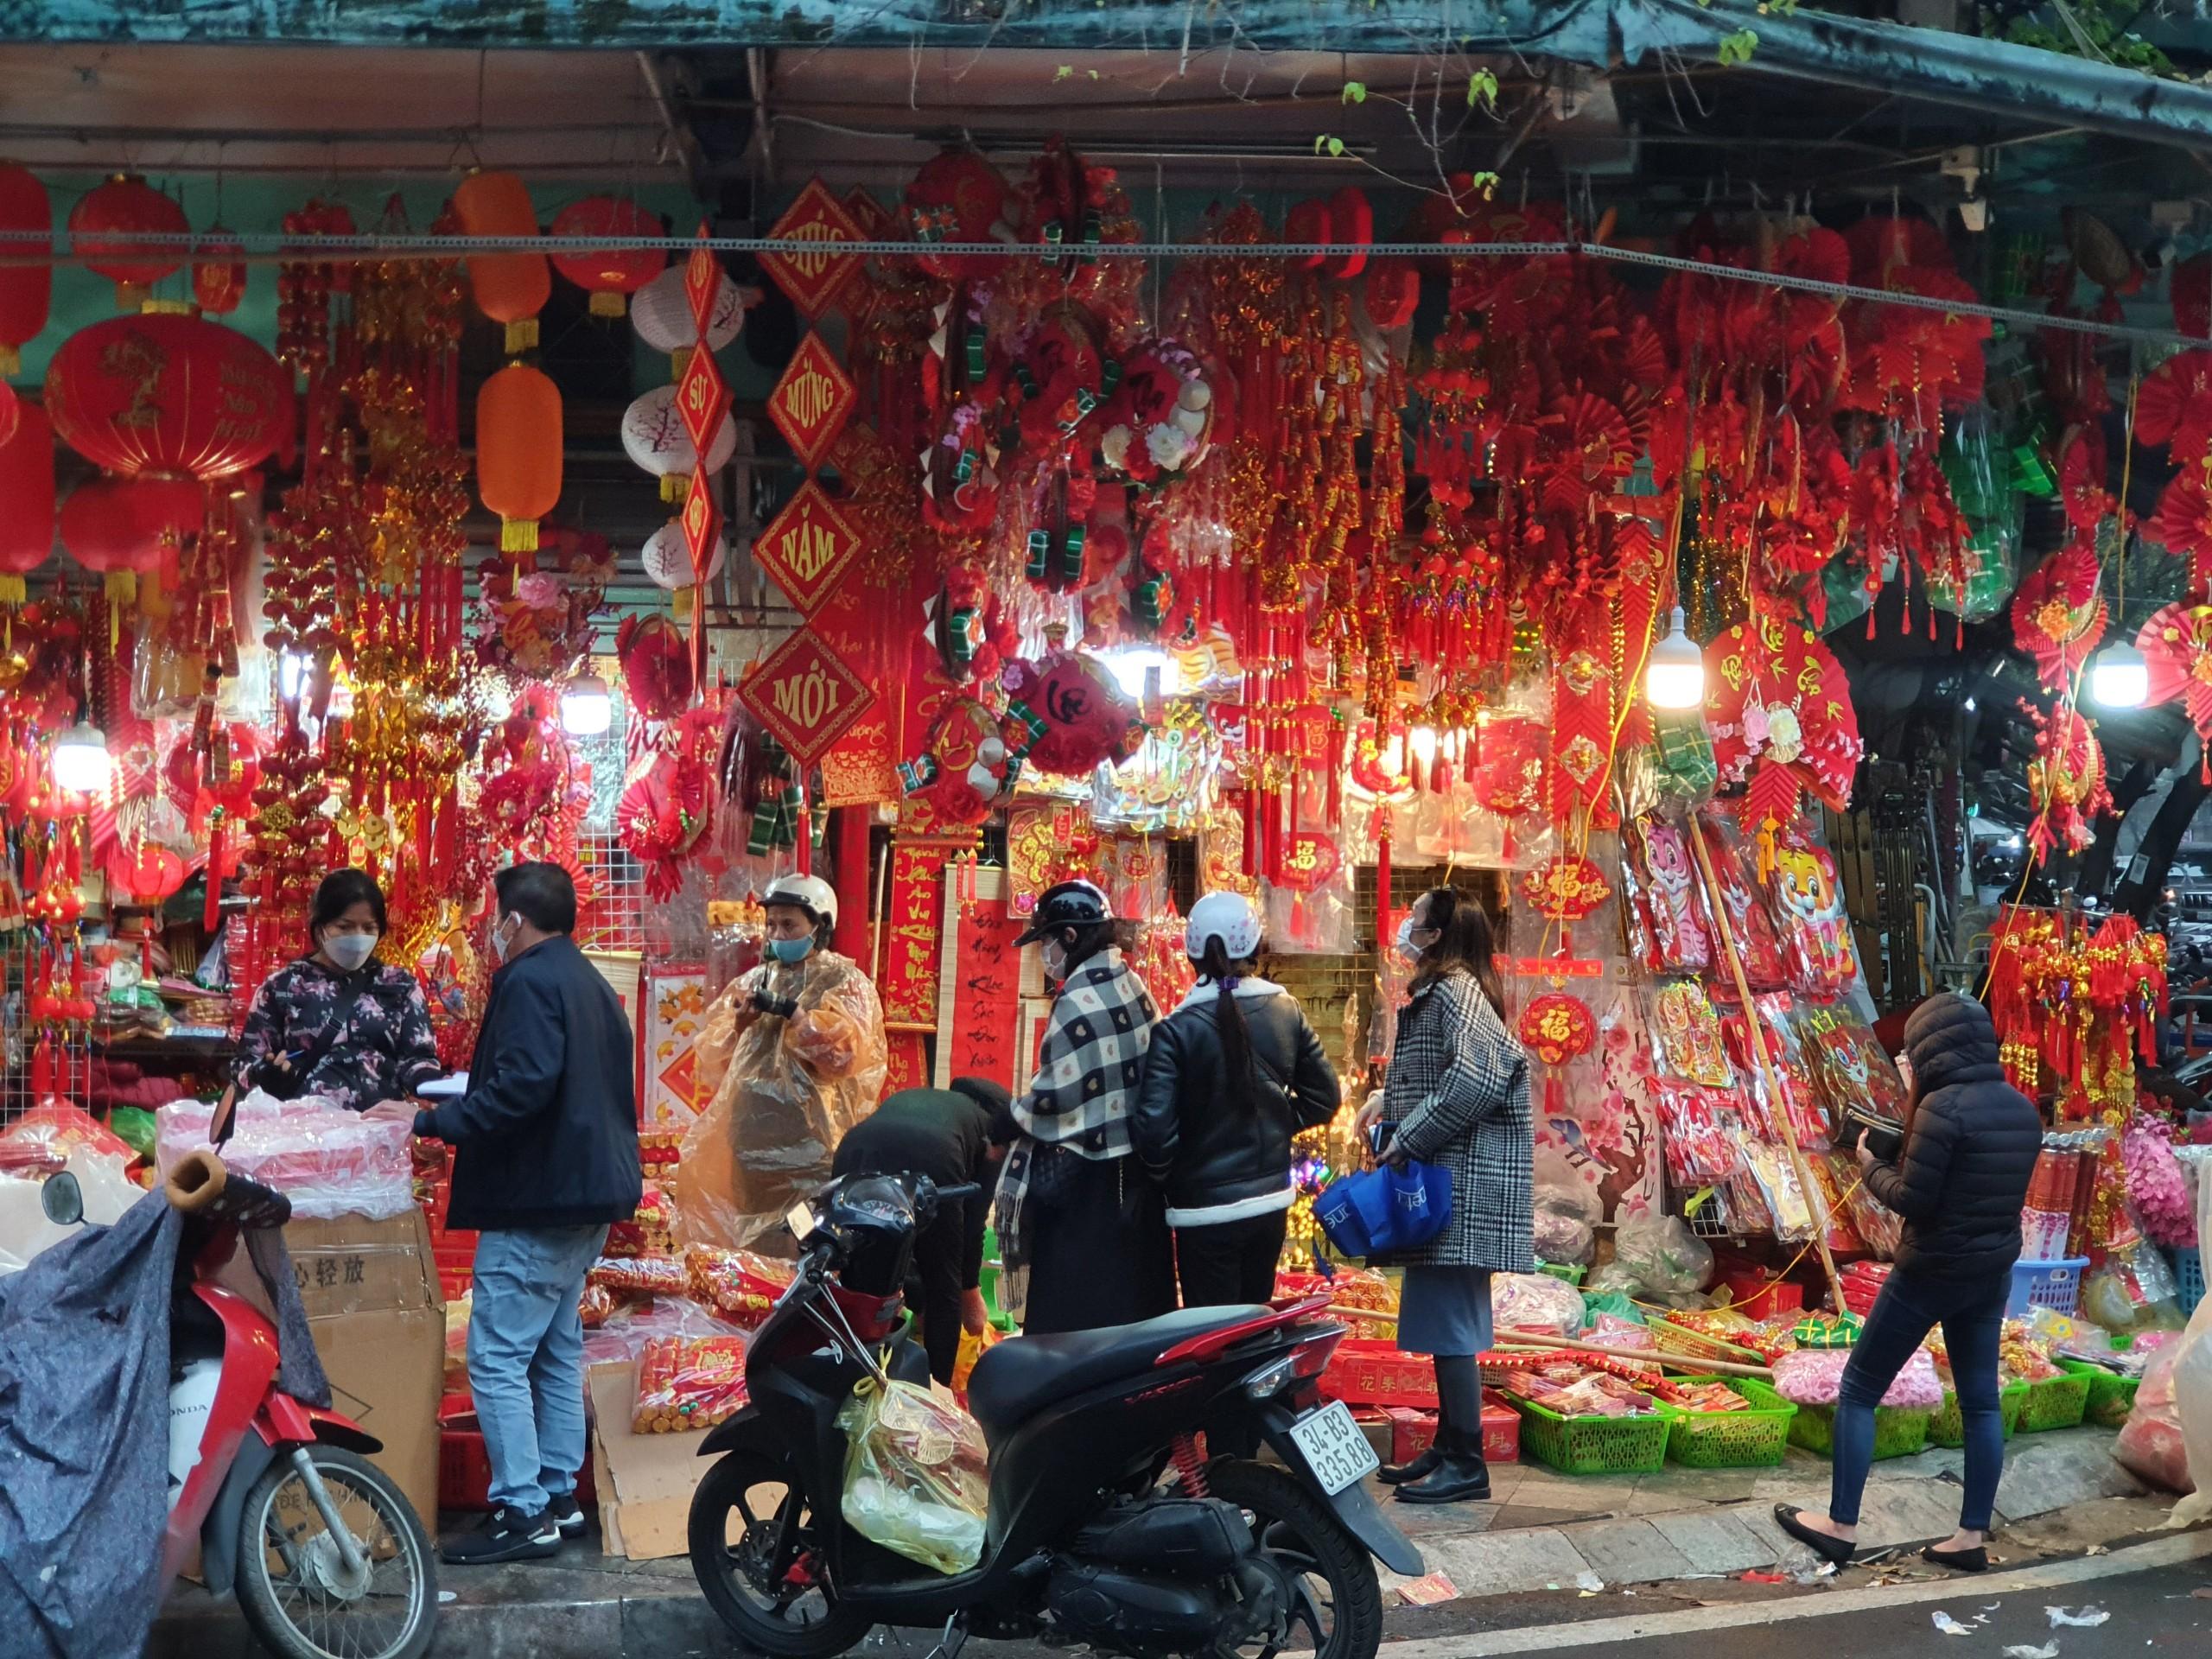
những đồ trang trí được bày bán trong cửa hàng này được sử dụng trong dịp tết nguyên đán